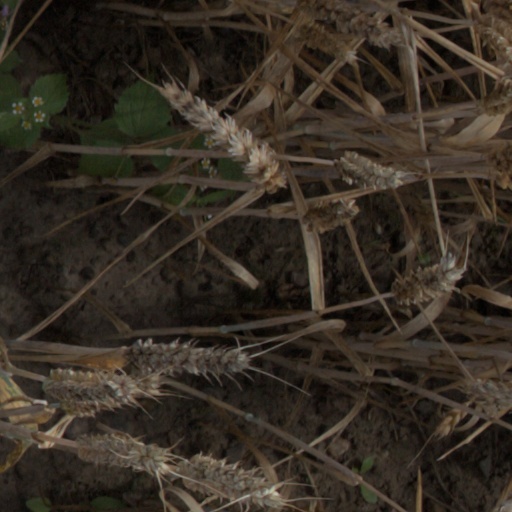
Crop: wheat